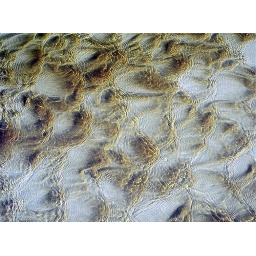
The brown colour is caused by the tea tree undergrowth through which the creek flows.